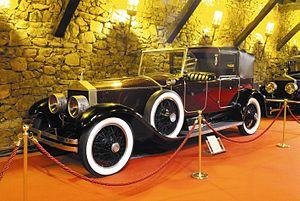
Toutes les décennies du 20ème siècle sont présentes dans le musée, de l'Allen Runabout de 1899, à la RR Silver Ghost Apline Eagle de 1914, à la RR Silver Spur de 1990.